Fritz Perls

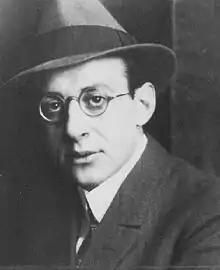
Perls in 1923

Friedrich Salomon Perls (July 8, 1893 – March 14, 1970), better known as Fritz Perls, was a German-born psychiatrist, psychoanalyst and psychotherapist. Perls coined the term "Gestalt therapy" to identify the form of psychotherapy that he developed with his wife, Laura Perls, in the 1940s and 1950s. Perls became associated with the Esalen Institute in 1964 and lived there until 1969.